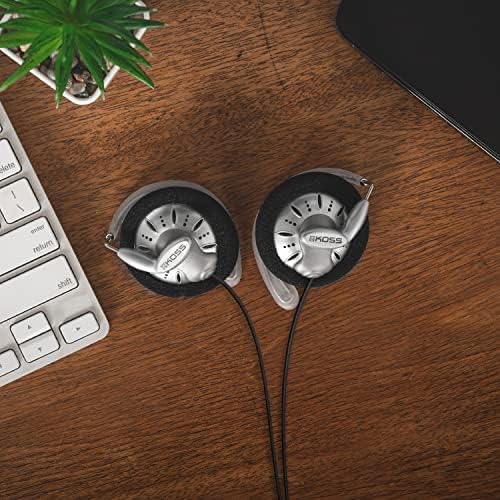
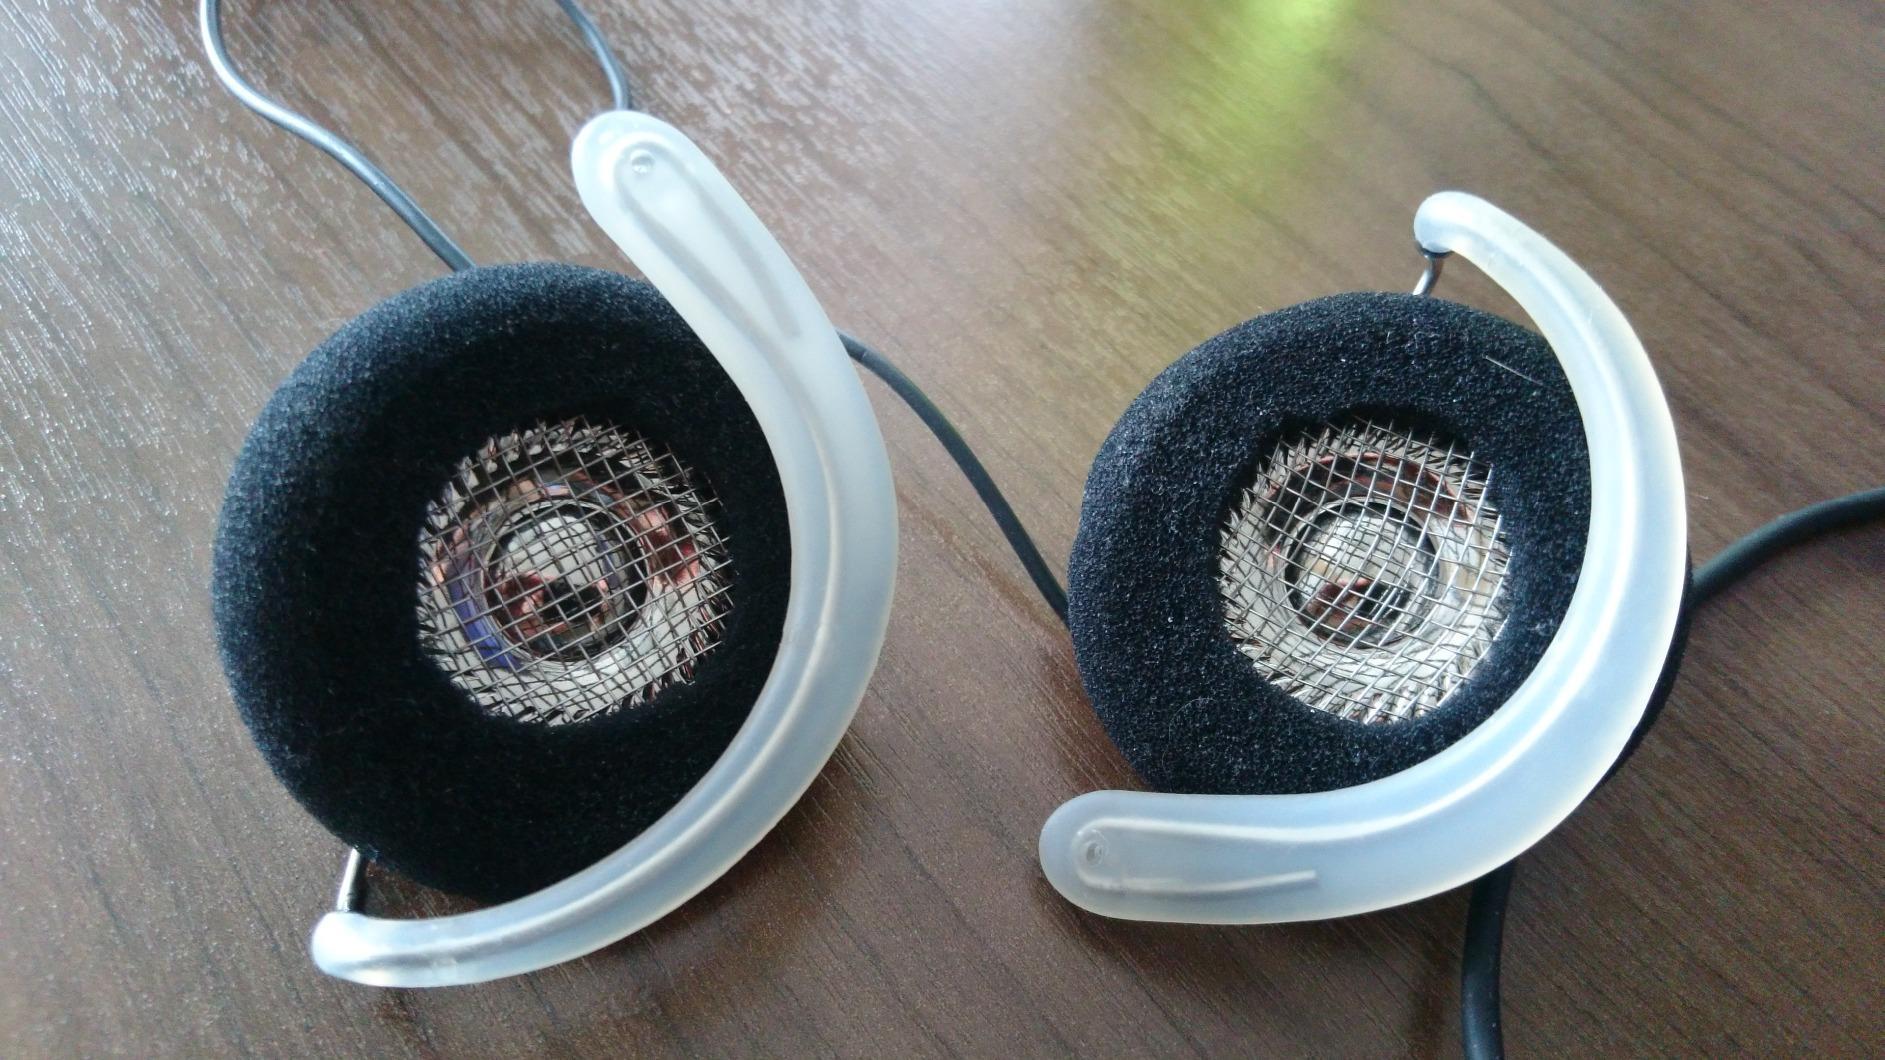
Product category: headphones
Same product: yes